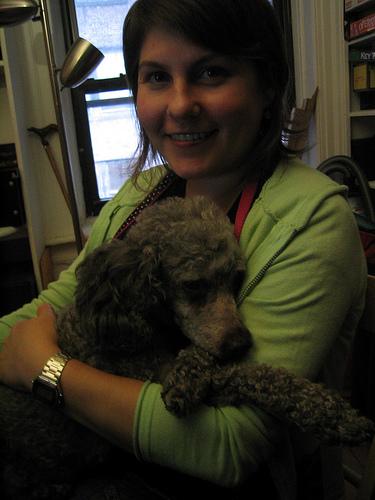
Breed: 200-n000010-miniature_poodle